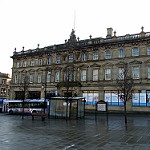
Label: buildings